Leith Saddle

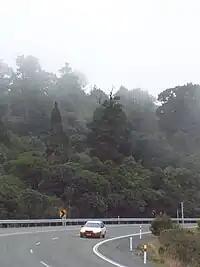
Leith Saddle under characteristic cloud cover

The forest here features a species of Libocedrus, variously called Pahautea, Kaikawaka or New Zealand cedar, "Libocedrus bidwillii", which is unusual in this region of New Zealand.